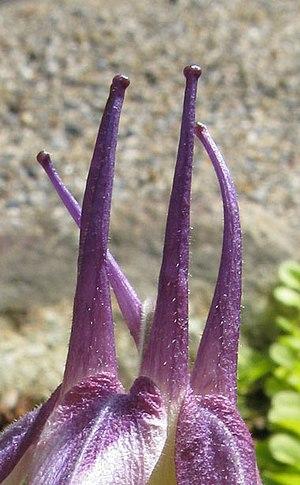
Détail des éperons de la fleur de Aquilegia x maruyamana.
En botanique, l'éperon est une extension de la corolle ou du calice d'une fleur en tube étroit et allongé, contenant généralement du nectar. Se dit aussi du prolongement d'un organe en deçà du point d'insertion de sa base